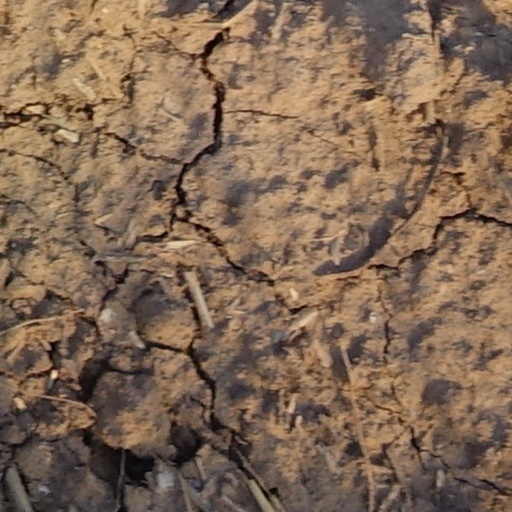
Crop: wheat